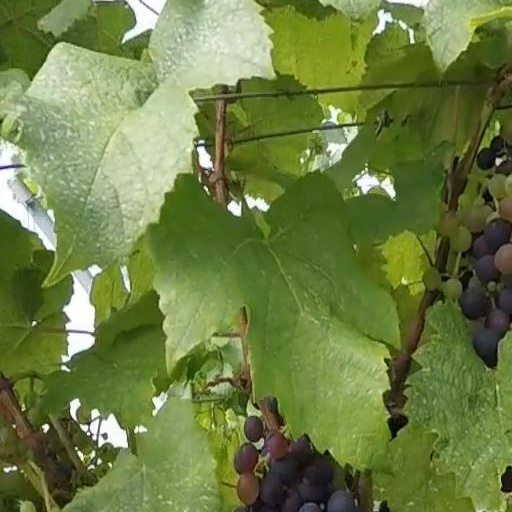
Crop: grape